Pulmonary agenesis

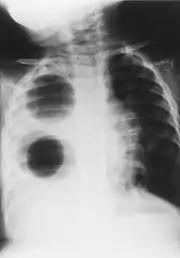
Chest radiograph of a 3-year-old who underwent right pulmonary plombage with insertion of three Ping-Pong balls 1 year earlier.

Recent approach involves the implantation of tissue expander either via open thoracotomy or thoracoscopically in an attempt to shift the mediastinum back to its anatomical location. Such surgical procedure involving the implantation of tissue expander for treating pulmonary agenesis was first reported in Berlin, Germany which was then followed by reports from Bordeaux, France and Verona, Italy. The main focus of the treatment procedure is to preserve the remaining functional tissue and prevent significant musculoskeletal disfigurement that may arise as a side effect of tissue expander implantation, as the mediastinal and skeletal shift towards the volume-loss side.